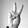
ASL letter: V